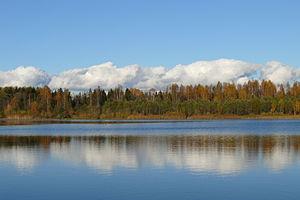
Türi est une ville située dans la commune de Türi de la région administrative du Järvamaa en Estonie.